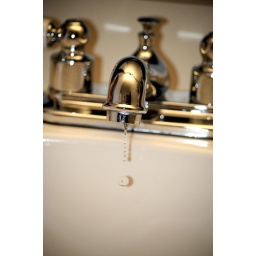
I LOVE the golden tone in the faucet and the drips just add so much more to the picture